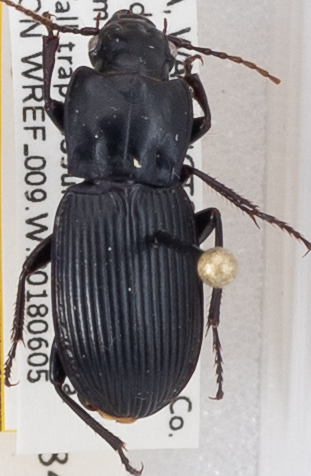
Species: Pterostichus herculaneus
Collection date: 2018-06-05
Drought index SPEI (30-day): -2.09
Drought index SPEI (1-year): -0.432
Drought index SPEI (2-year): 0.71